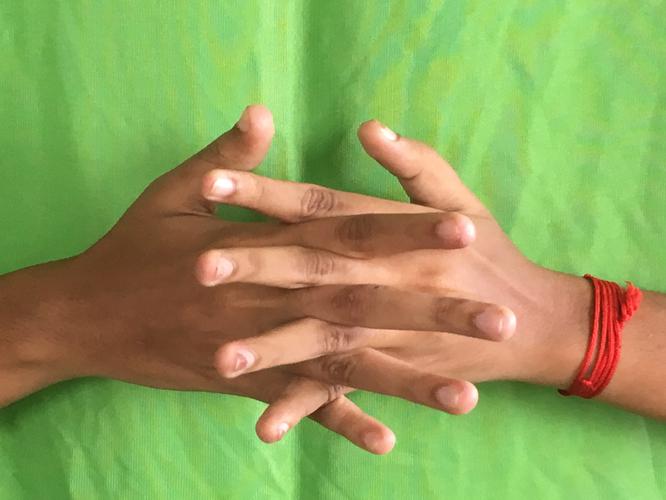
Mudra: Karkatta
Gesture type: double_hand